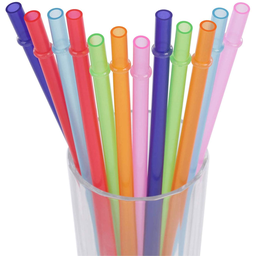
Label: plastic